Bolshevik–Makhnovist conflict

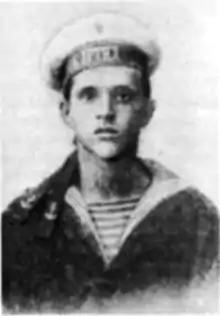
Dmitry Popov, a member of the Makhnovist delegation to the Ukrainian soviet government in Kharkiv, who was assassinated by the Cheka on 26 November 1920

On 21 June, the Insurgents attacked Huliaipole, defeating a 300-strong Red infantry detachment and capturing the town. A few days later they surrounded the 522nd Red Regiment and took them prisoner, with many in the regiment defecting to the Insurgent ranks. As Red Army defections increased, the Bolshevik central command once again turned its attention towards the insurgents, with the Cheka's director Felix Dzerzhinsky even arriving in Katerynoslav province to personally direct the anti-Makhnovist campaign. Dzerzhinsky drafted an address to the peasantry of Katerynoslav to try and turn them against the "Makhnovist bandits", alleging links between them and the Ukrainian People's Republic, and calling for the "extermination of the Makhnovists like savage beasts". He also ordered that any village found to have collaborated with the Makhnovists was to be "leveled" and promised that Makhnovist defectors would spared if they chose to "expiate their sin" on the Polish front. The insurgents responded by inviting Red Army soldiers to "think on it", reaffirming their goal of establishing a "free soviet regime" and again encouraging them to defect. It was at this point that the Cheka orchestrated a plot to assassinate Makhno, but the attempt was uncovered before it could be carried out and both of the Cheka's agents were executed.